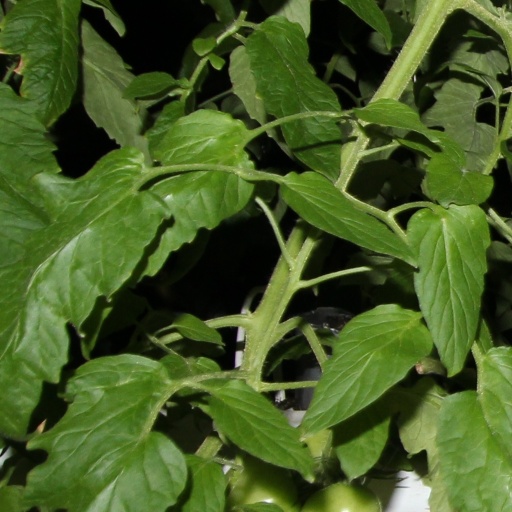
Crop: tomato